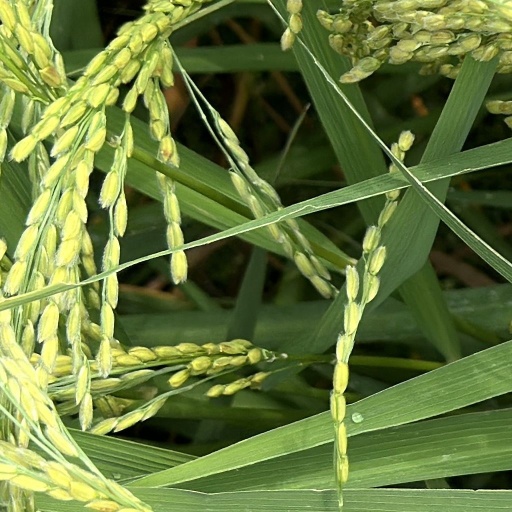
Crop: rice